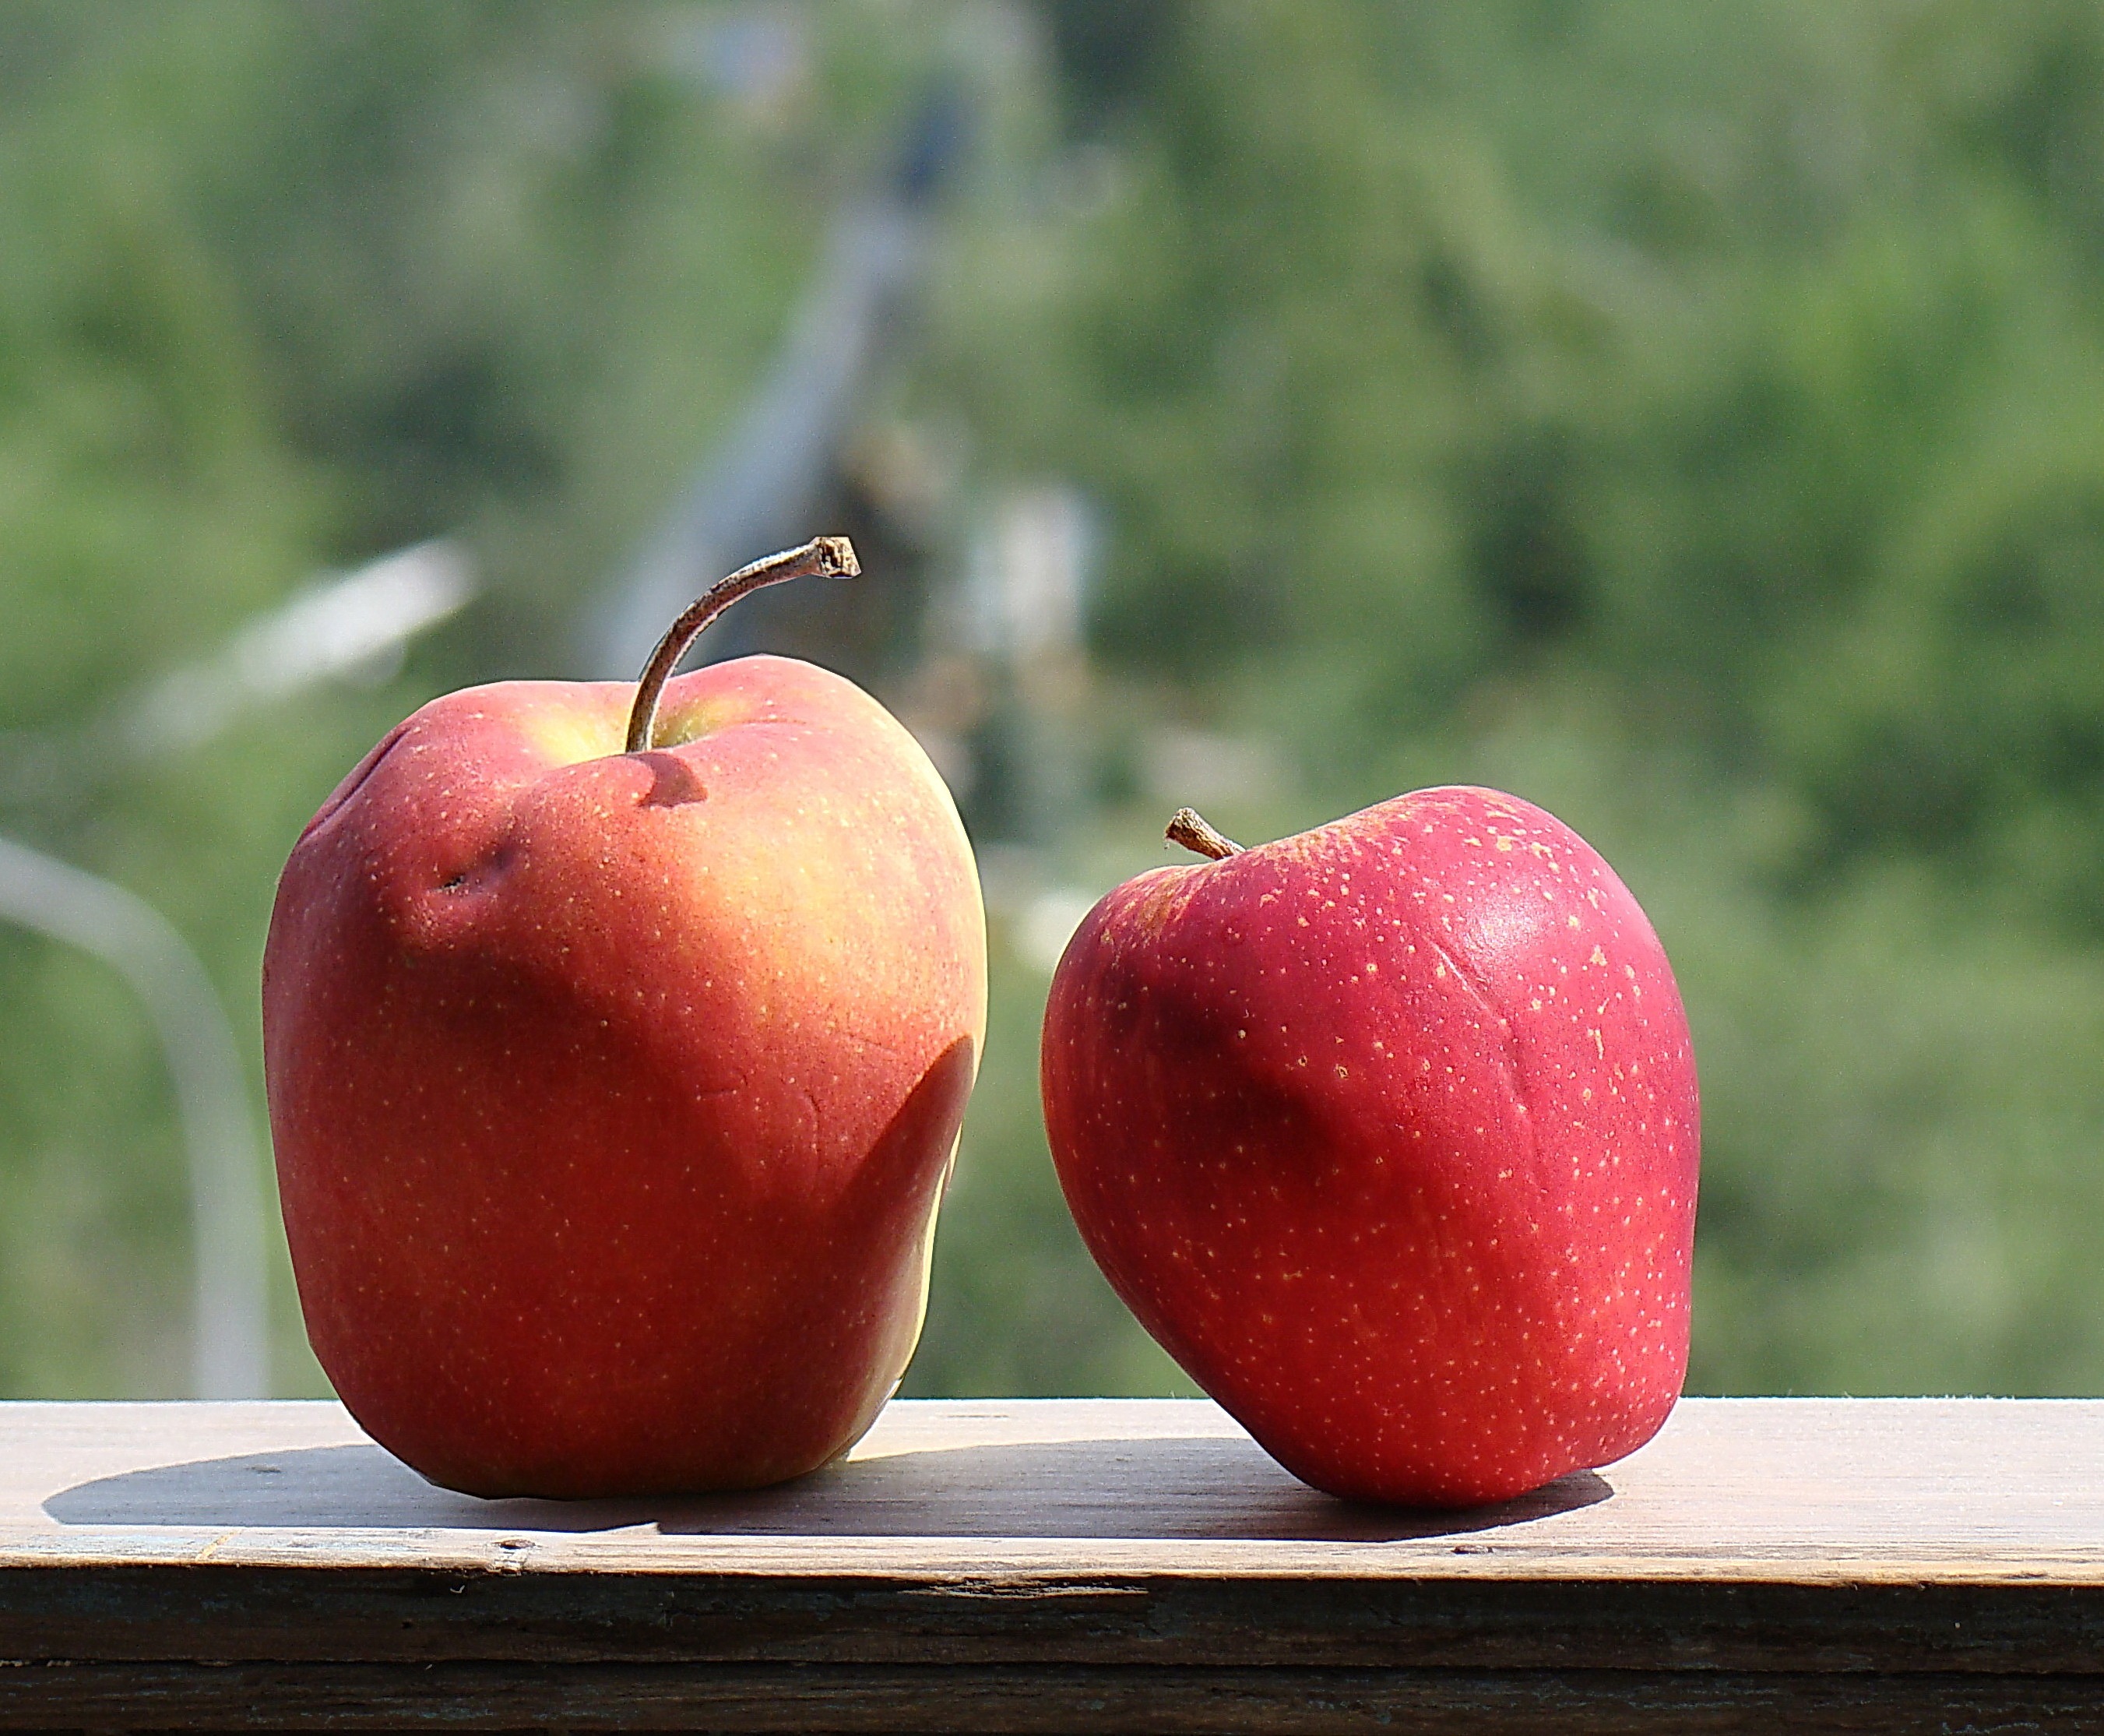
apple, plant, sun, fruit, flower, summer, food, red, produce, macro, shadow, apples, beautiful, macro photography, flowering plant, rose family, land plant, rose order